KTNQ

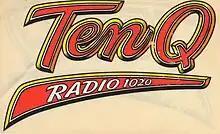
KTNQ 10Q Logo

On December 26, 1976, the station's call sign was changed to the current KTNQ, originally billed as "The New Ten Q." KTNQ would later change languages to Spanish at noon on July 31, 1979.